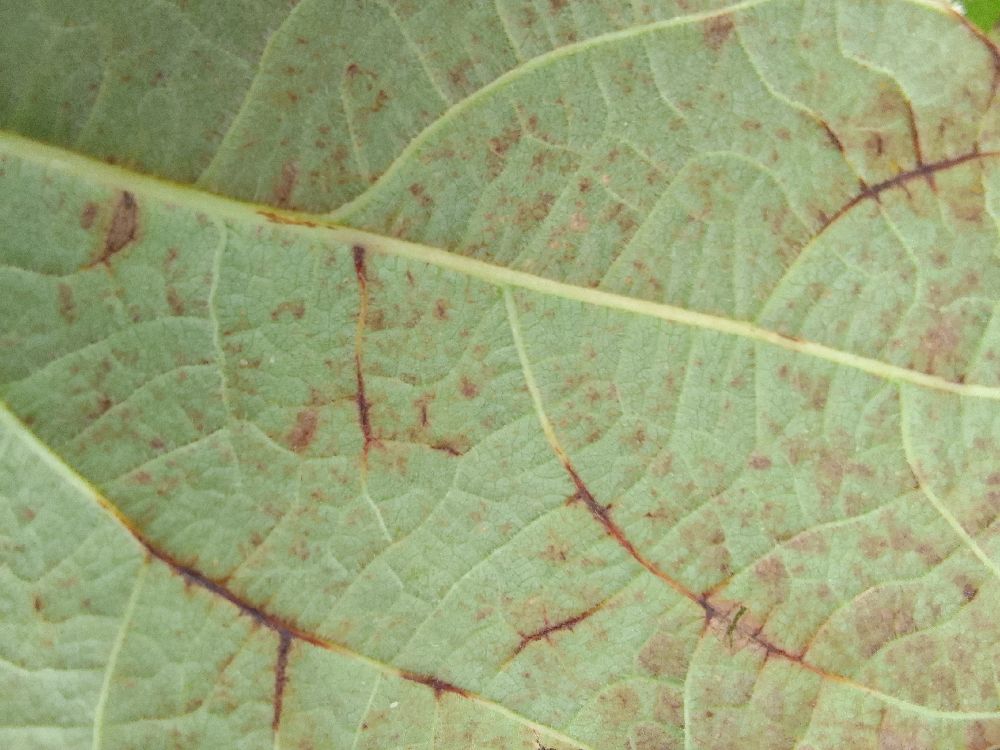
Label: anthracnose